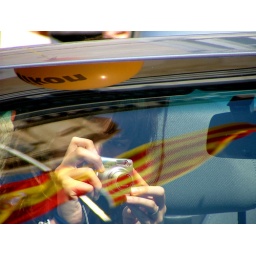
The one with the olympus girl shooting inside a car under an orange nikon globe